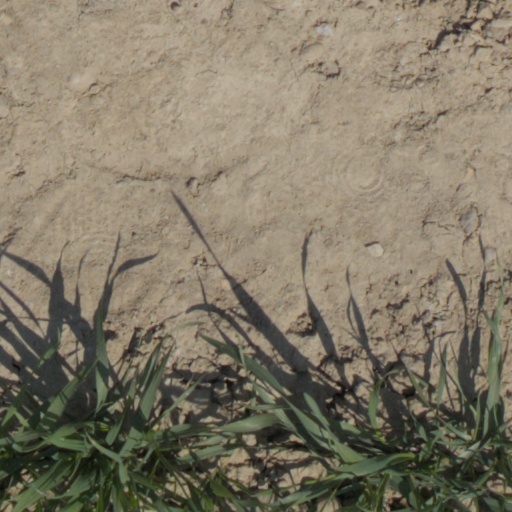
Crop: wheat